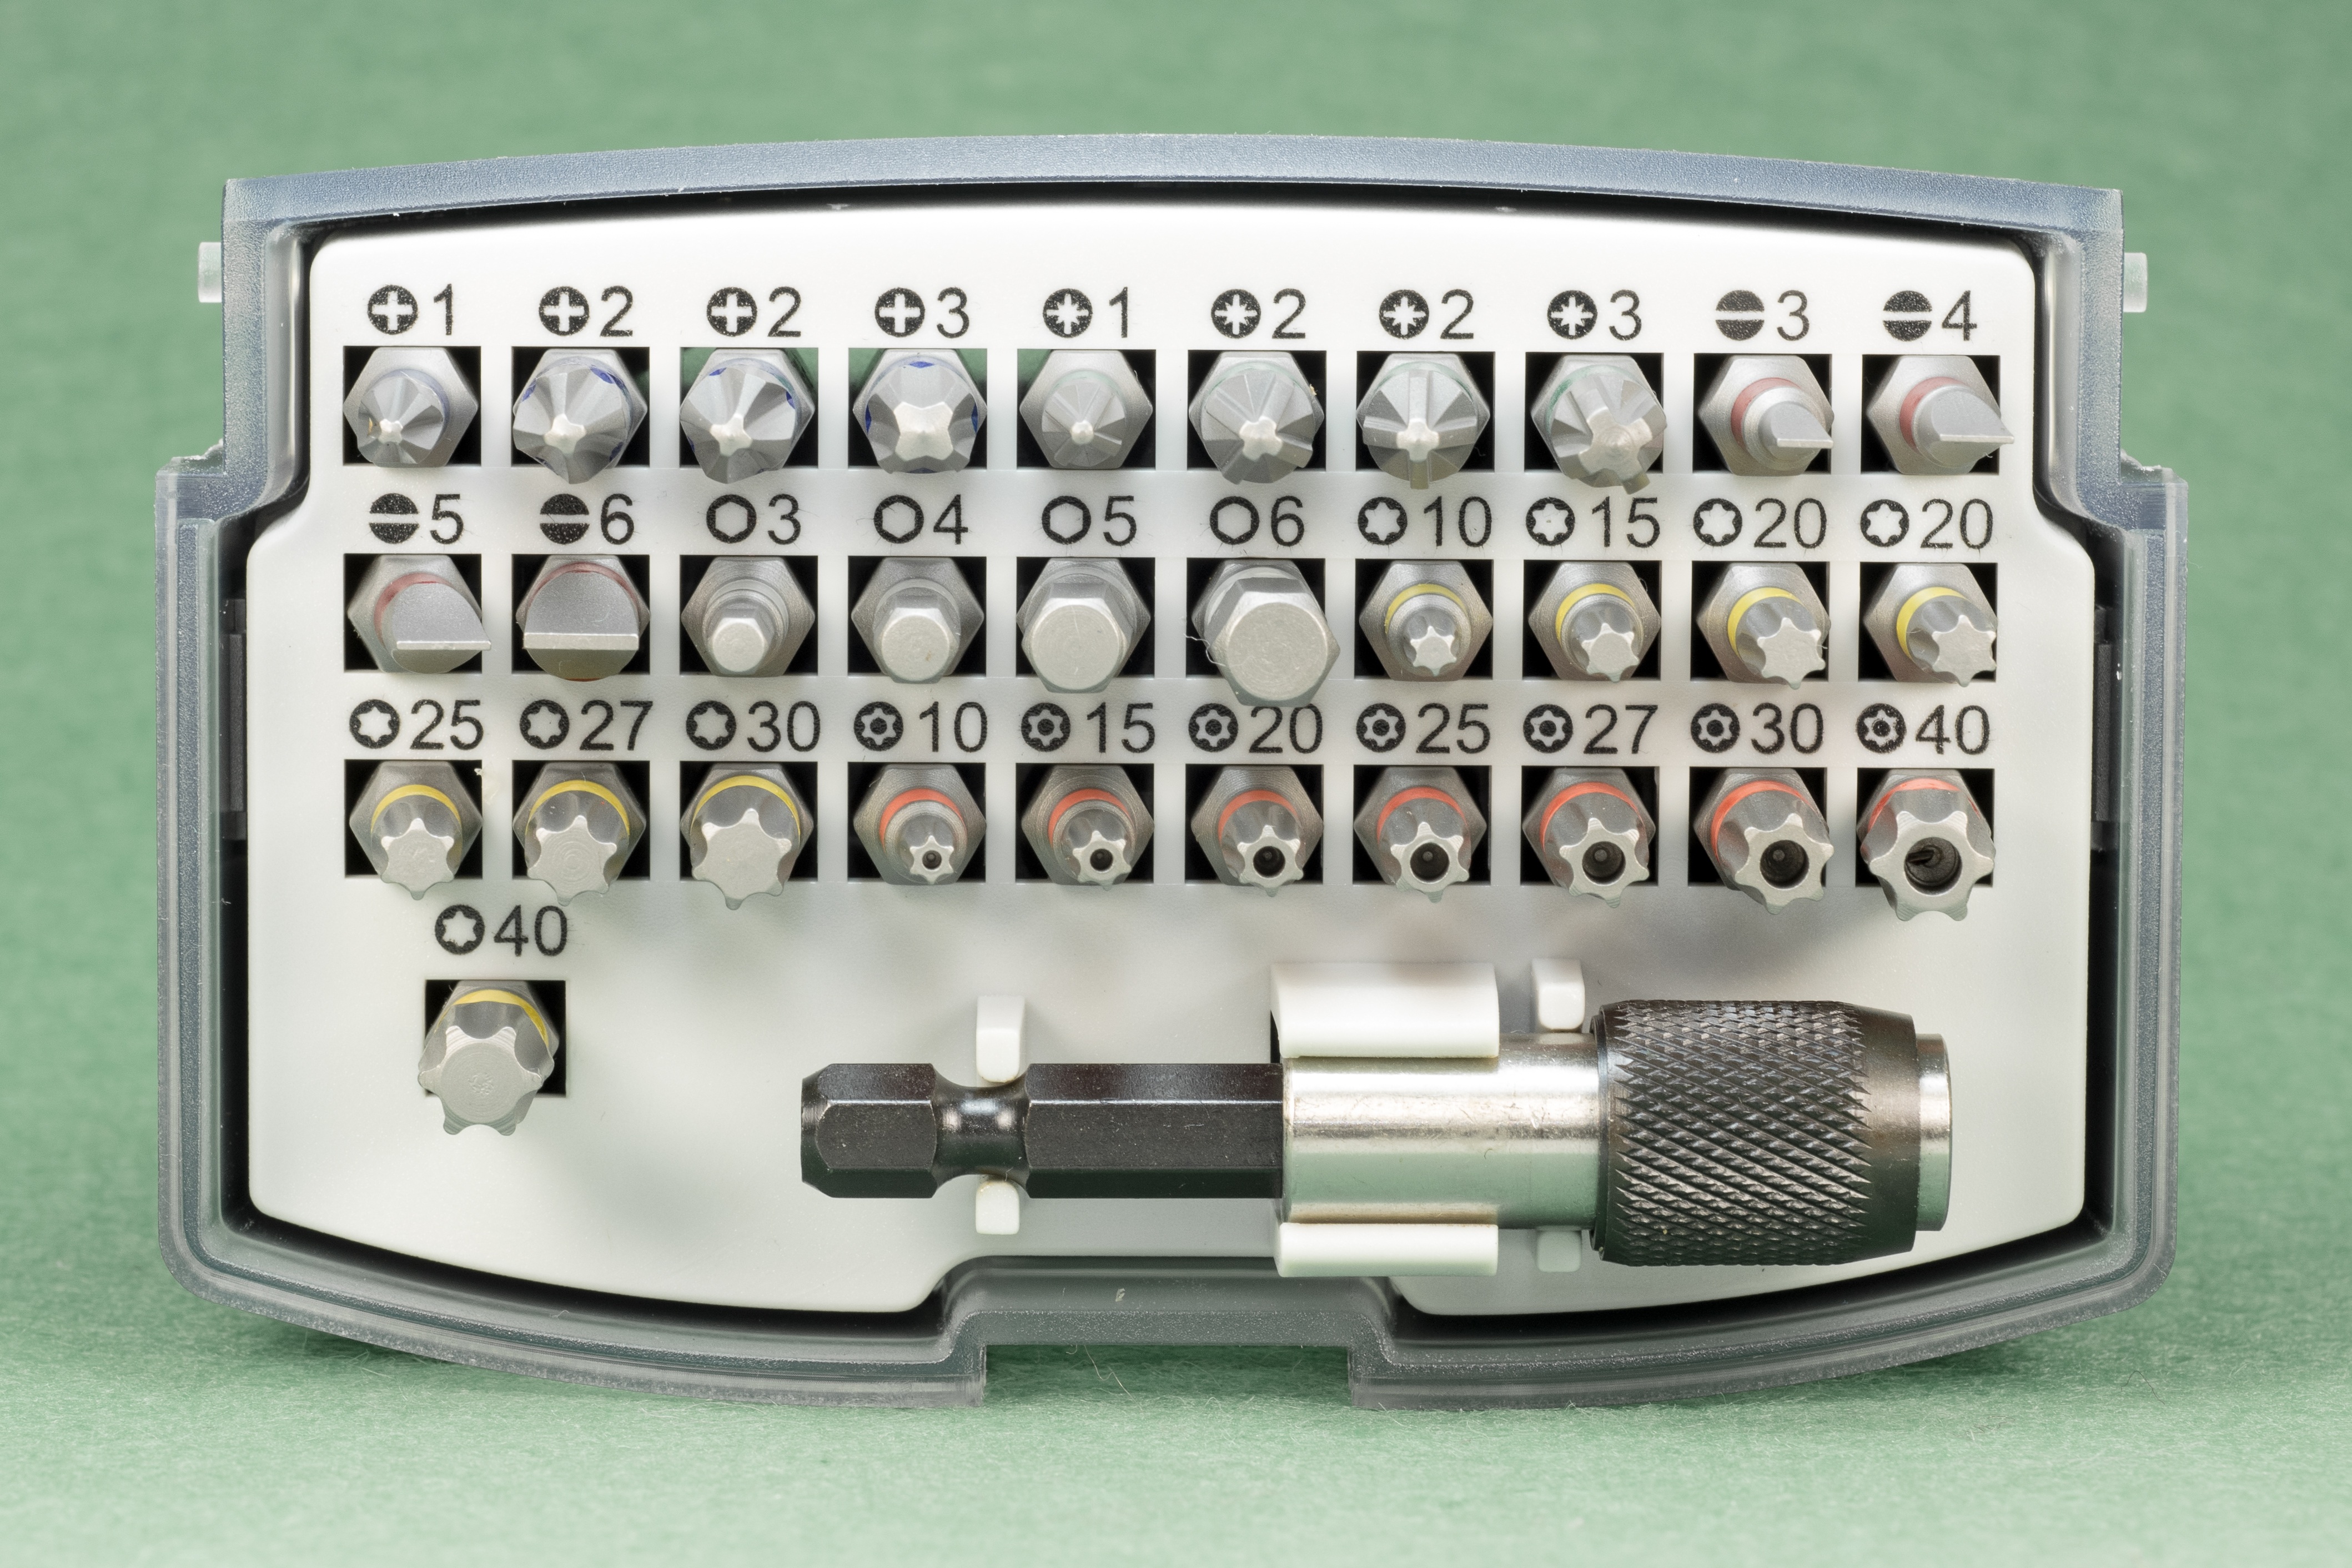
work, tool, metal, set, craft, screw, drill, product, font, head, hardware, iron, works, edit, bit, screwdriver, bits, spare parts, essay, torx, screwdrivers, faceplate, product design, electronic instrument, office equipment, tool set, akkuschrauber